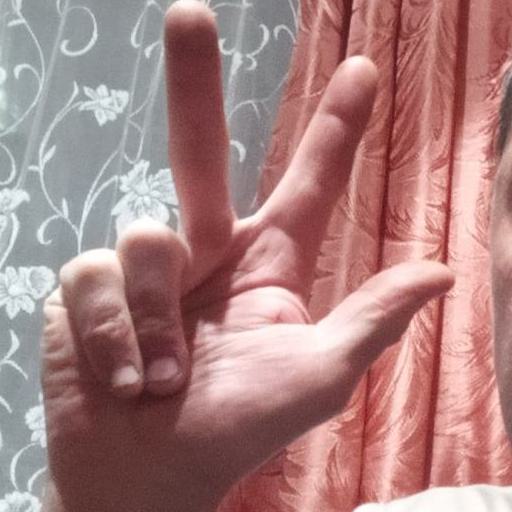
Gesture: three2